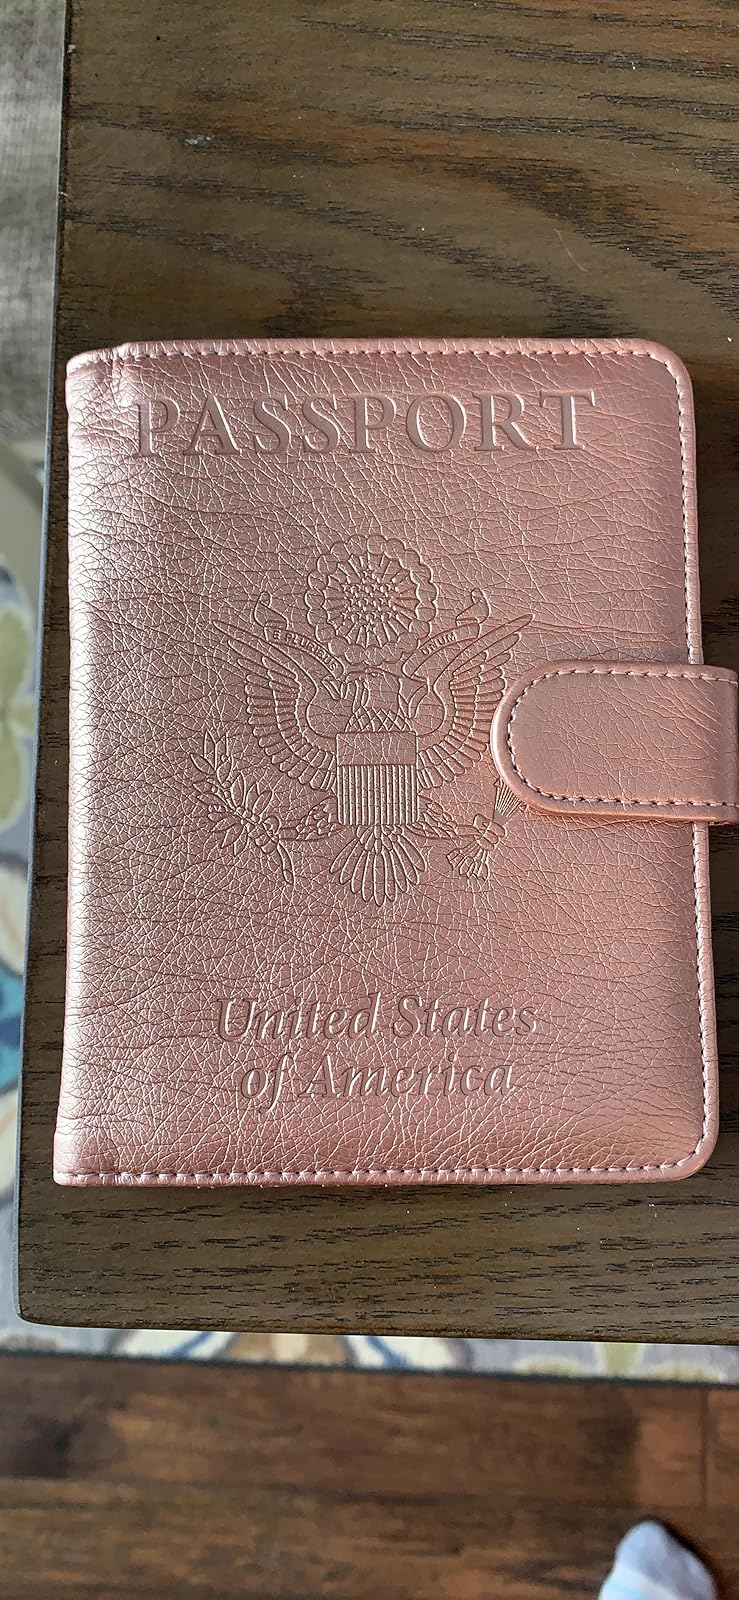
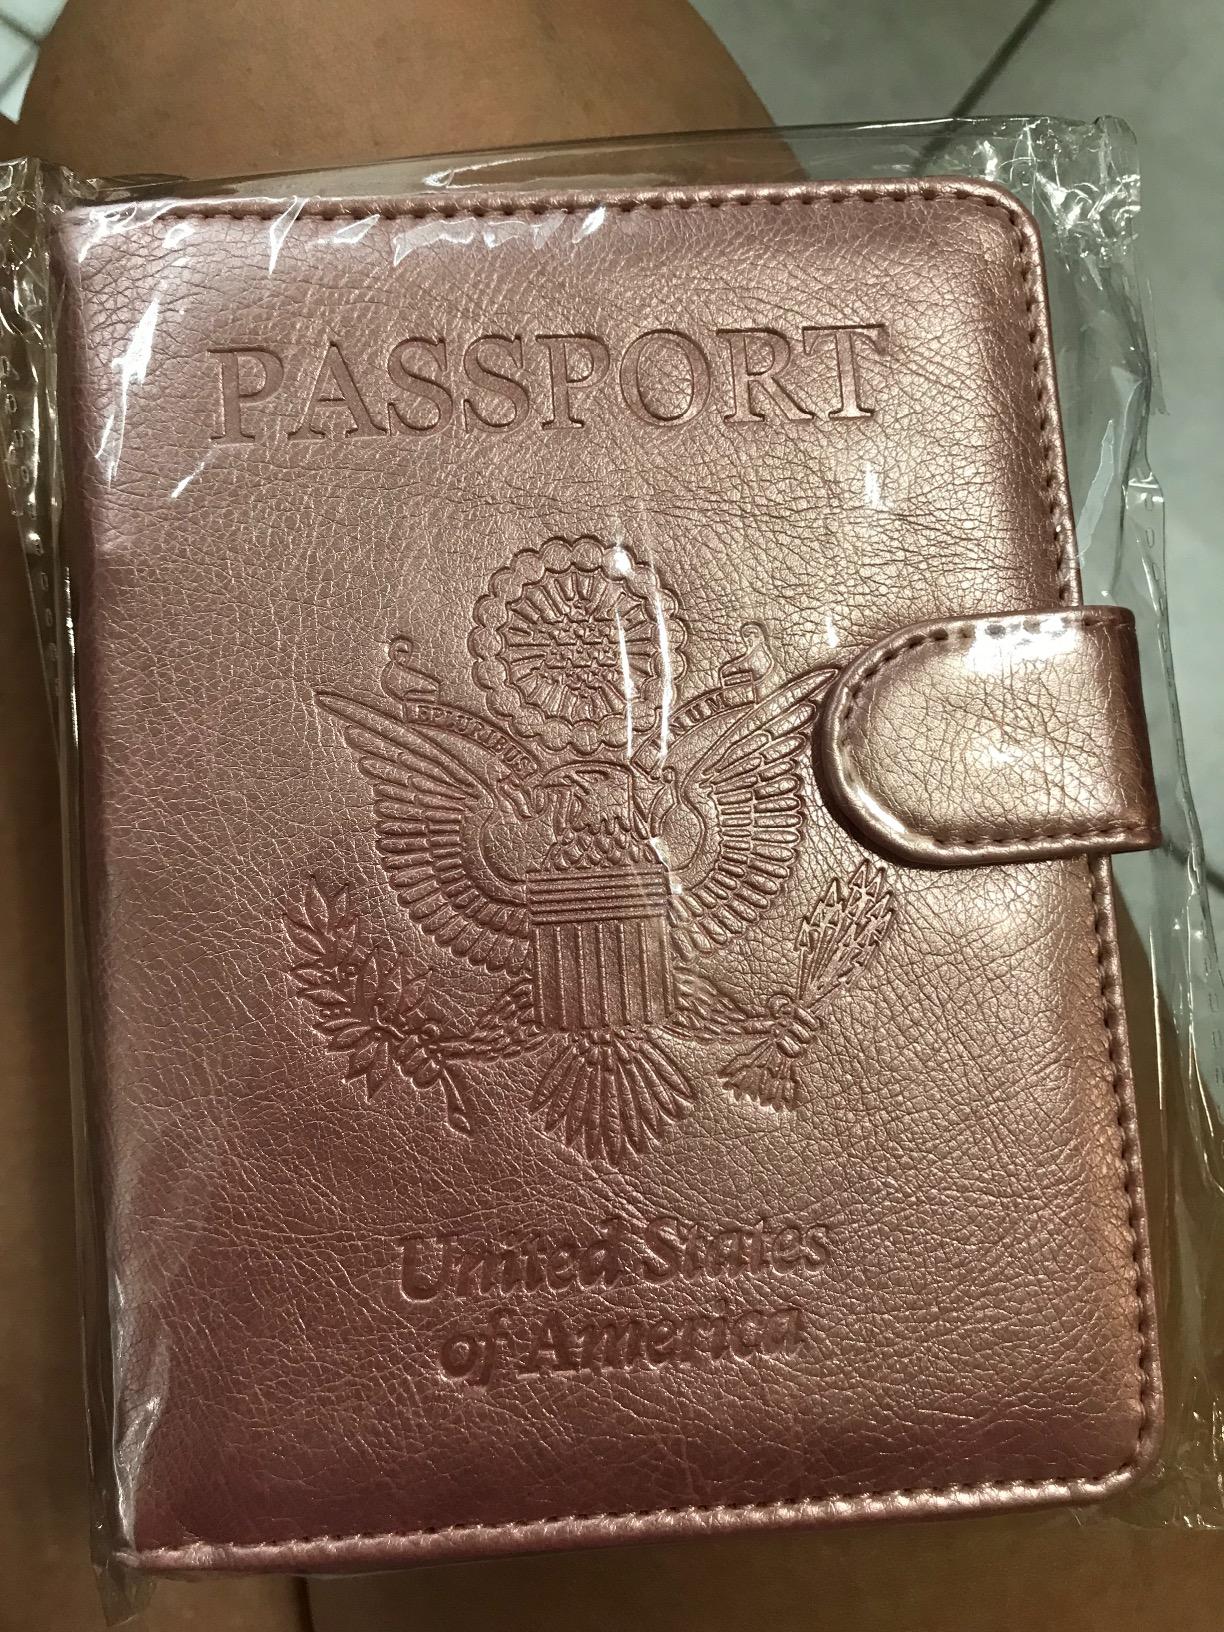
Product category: accessories_wallet
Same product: yes